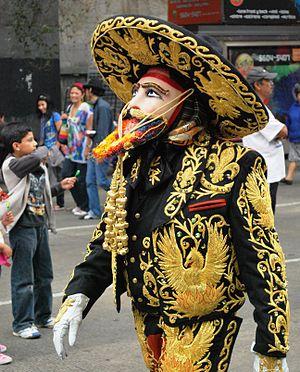
L'art du masque mexicain se réfère à la fabrication et à l'utilisation de masques pour diverses danses et cérémonies traditionnelles au Mexique. Les preuves de fabrication de masques dans le pays s'étendent sur des milliers d'années et constituent une partie bien établie de la vie rituelle au Mexique lorsque les Espagnols sont arrivés. Au début de la période coloniale, les évangélistes profitent des coutumes autochtones de la danse et du masque pour enseigner la religion catholique, bien que les autorités coloniales tentent plus tard de les interdire sans succès. Après l'indépendance, les traditions du masque et de la danse montrent un syncrétisme et elles continuent à évoluer pour prendre de nouvelles formes, illustrant l'histoire du Mexique et de nouvelles formes de culture populaire telles que la lucha libre. La plupart des masques traditionnels sont en bois, d'autres en cuir, en cire, en carton, en papier mâché et en d'autres matériaux. Les représentations communes dans les masques incluent des Européens, des afro-mexicains, des hommes et des femmes âgés, des animaux et le fantastique et le surnaturel, en particulier les démons et le diable.